Angela Williams (politician)

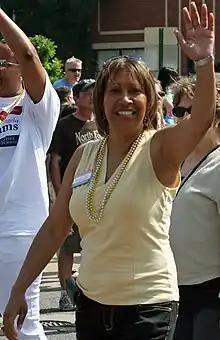
Williams in 2010

Angela Williams (February 14, 1964) is an American politician from Colorado. Elected to the Colorado House of Representatives as a Democrat in 2010, Williams represented House District 7, which encompasses the northeast part of Denver, including the neighborhoods of Montbello and Green Valley Ranch, and the Denver International Airport.